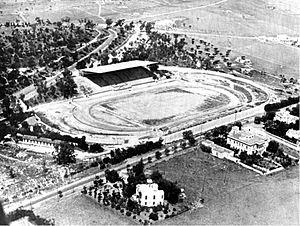
Le sport en Tunisie, qui émerge réellement durant le protectorat français, est marqué par la domination du football, tant en termes de couverture médiatique qu'en termes de succès populaire.
Le critérium Hamda Laouani est une compétition de football tunisienne organisée une seule fois, en 1978, par la Fédération tunisienne de football en remplacement de la coupe de Tunisie.
Le stade Chedly-Zouiten, anciennement appelé stade Géo-André, est un stade tunisien situé dans le quartier du Belvédère à Tunis.
Le Club africain ou Club Africain selon l'usage tunisien est un club de football tunisien basé à Tunis. Le club est l'une des sections fondatrices du club omnisports homonyme, le Club africain, fondé en 1920 dans le quartier de Bab Jedid. Connu sous le surnom d'Al Ifriki, l'équipe de football première évolue en championnat de Tunisie.
L'Espérance sportive de Tunis, abrégé en EST, est un club de football tunisien basé à Tunis et fondé en 1919 dans le quartier de Bab Souika. Il évolue dans le championnat de Tunisie.